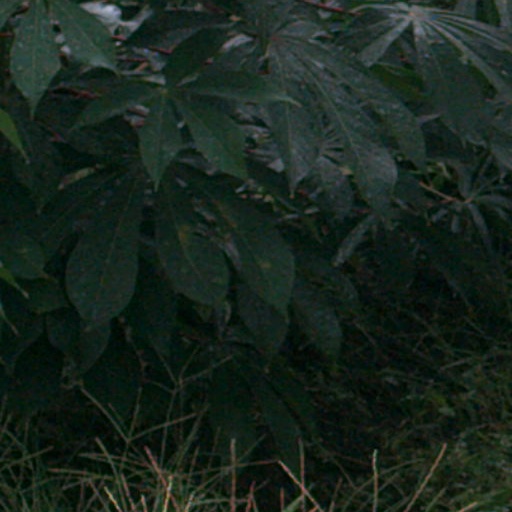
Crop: cassava